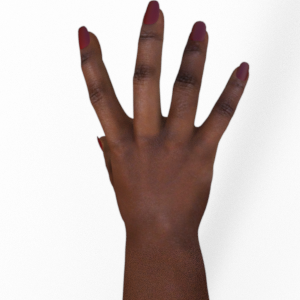
Label: paper